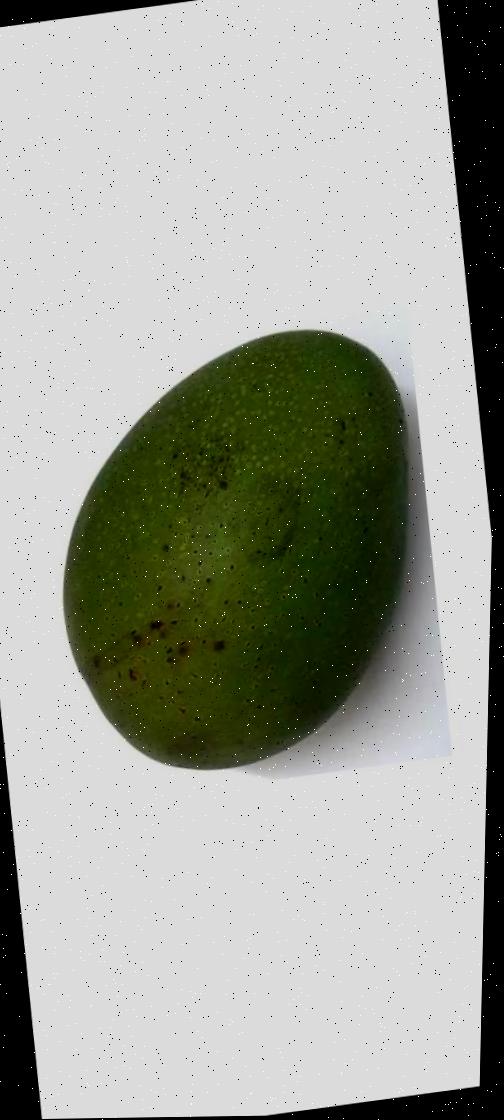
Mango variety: Ashshina Zhinuk